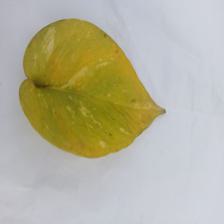
Label: Manganese Toxicity